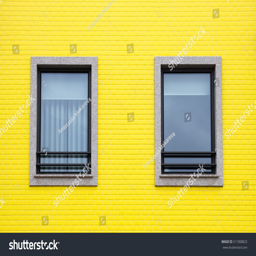
windows on the yellow wall .